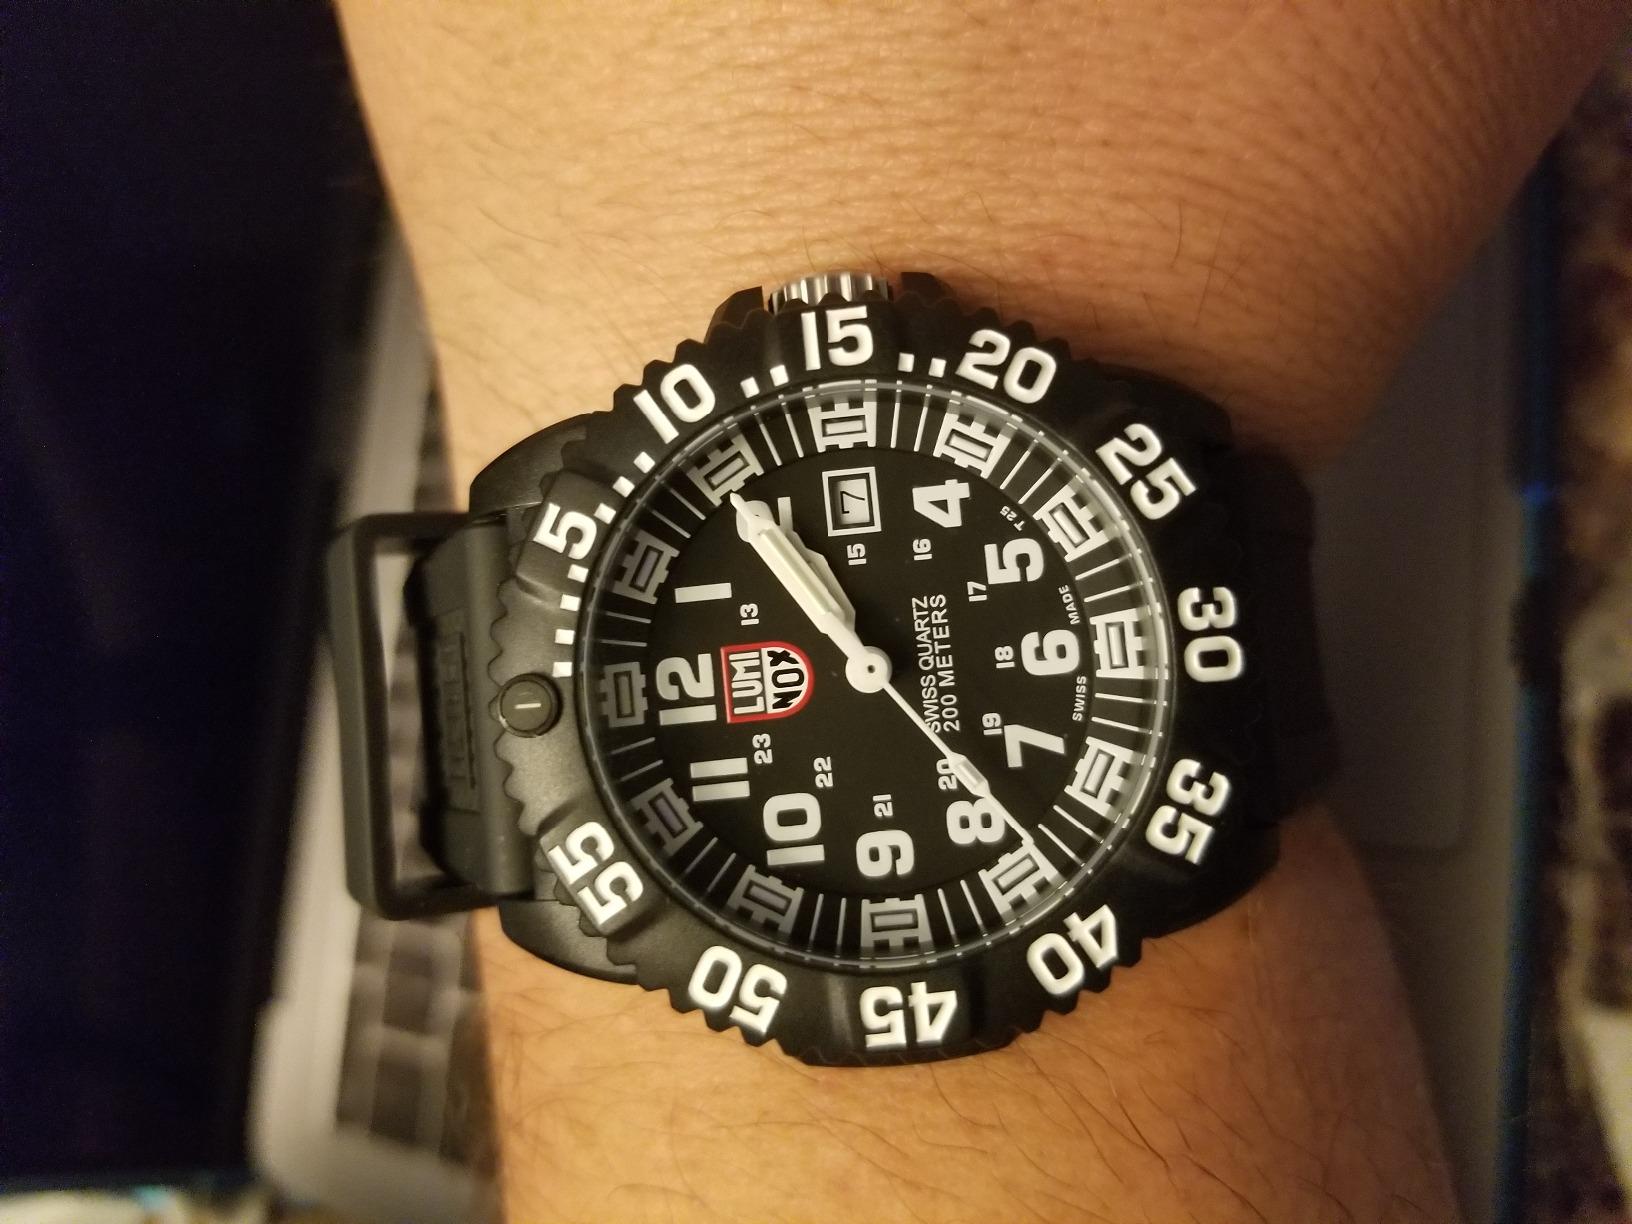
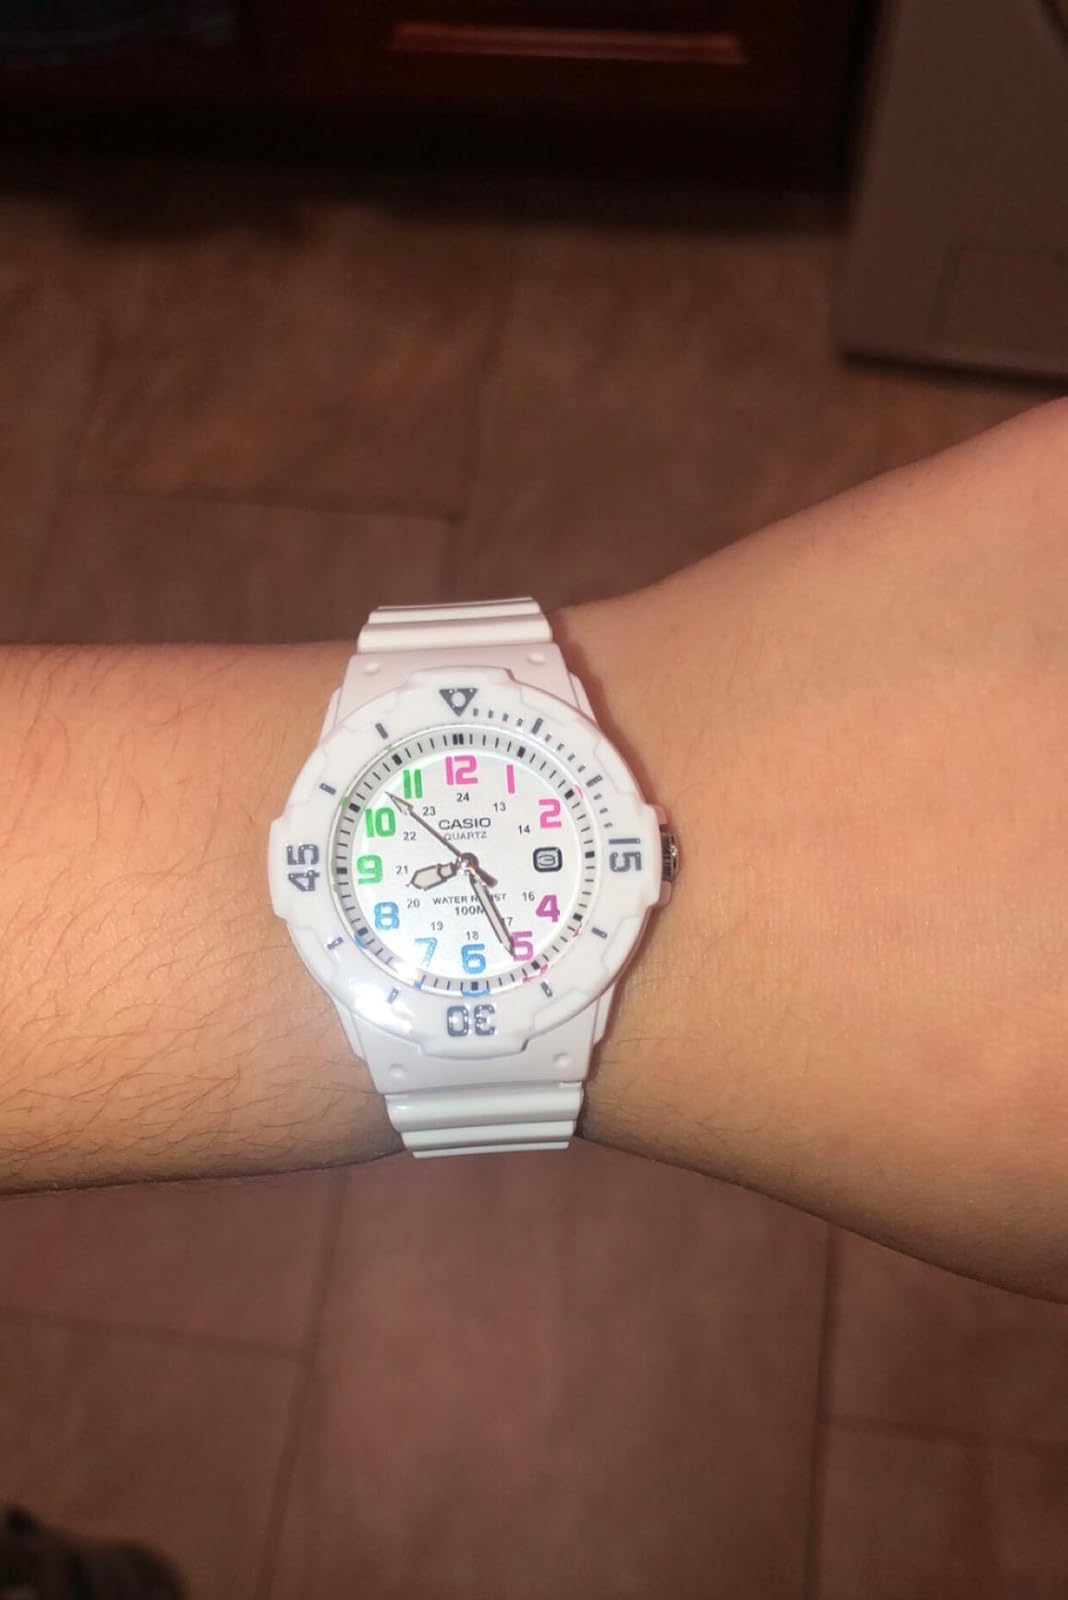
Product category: accessories_watch
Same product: no